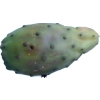
Label: cactus_fruit_green